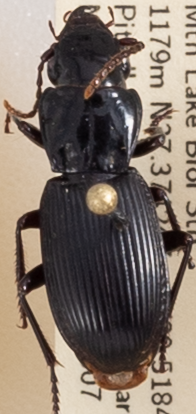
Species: Pterostichus rostratus
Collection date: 2019-05-07
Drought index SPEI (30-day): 0.966
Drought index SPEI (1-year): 2.09
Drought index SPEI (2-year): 2.09